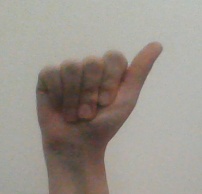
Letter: dhad